Melina Perez

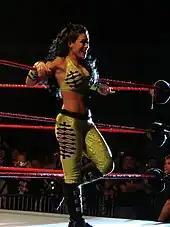
Perez during a WWE house show in 2009

In April 2008, Melina, along with then-ally Beth Phoenix, competed at WrestleMania XXIV in a tag team match, defeating Maria and Ashley. On the May 5 episode of "Raw", Melina unintentionally attacked Phoenix with her boot during a lumberjill match with Mickie James. The following week, Phoenix walked out on Melina during a tag match against James and Maria, when Melina accidentally bumped Phoenix off the apron. Melina was then attacked by Phoenix during a backstage segment following the match, leading to Melina turning face. On the May 19 episode of "Raw", Melina commentated during Beth Phoenix's match against Maria, which Phoenix won, and Melina would afterwards attack Phoenix with her boot before being attacked by Phoenix. At the One Night Stand pay-per-view, Melina competed in the first ever women's "I Quit" match against Beth Phoenix, but was unsuccessful. The next night on "Raw", Melina teamed with former rival Mickie James in a tag team match against Beth Phoenix and Katie Lea in a losing effort. On June 23, 2008, Perez suffered a heel injury after falling from the turnbuckles during a tag team match with Mickie James against Natalya and Victoria.